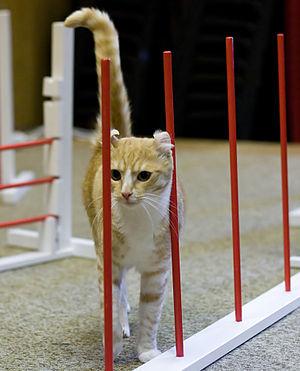
Un american curl à poil court réalise un parcours d'Agility félin durant l'American Curl presentation à Klaukkala en 2008. Code EMS
L’agility féline ou cat agility est une activité sportive pour chat, dans laquelle l'animal évolue sur un parcours d'obstacles sous la conduite de son maître. Il s'agit d'une activité créée dans les années 2000, qui a souvent lieu dans le cadre d'une exposition féline. Aux États-Unis, les deux principales fédérations félines, la TICA et la CFA, organisent leur propre concours.